Lebrade Pond Bird Sanctuary

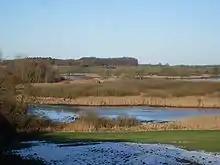
Lebrade Pond Bird Sanctuary from the south, Dec 2009

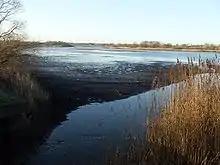
Lebrade Pond Bird Sanctuary from the L53 road

The Lebrade Pond Bird Sanctuary is a nature reserve in the north German state of Schleswig-Holstein, that lies within the district of Plön, about 7 kilometres north of the town of Plön. The reserve is part of the Holstein Switzerland Nature Park and covers an area of about . It has been designated as a Special Area of Conservation and therefore is part of the Natura 2000 network. It has a length of about 1.7 kilometres and a width of about one kilometre.